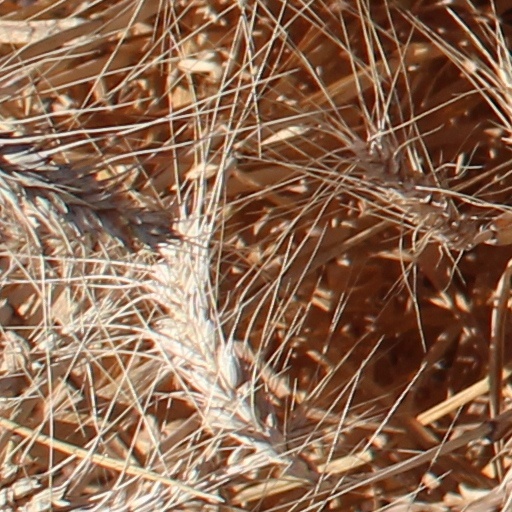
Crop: wheat